Gibson Les Paul

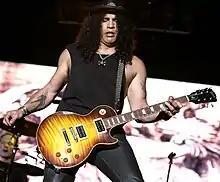
Slash with one of his signatures in 2007

Slash has collaborated with Gibson on seventeen signature Les Paul models.